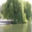
Label: willow_tree